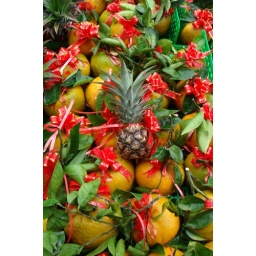
This lone pineapple found its way over to the orange pile somehow.